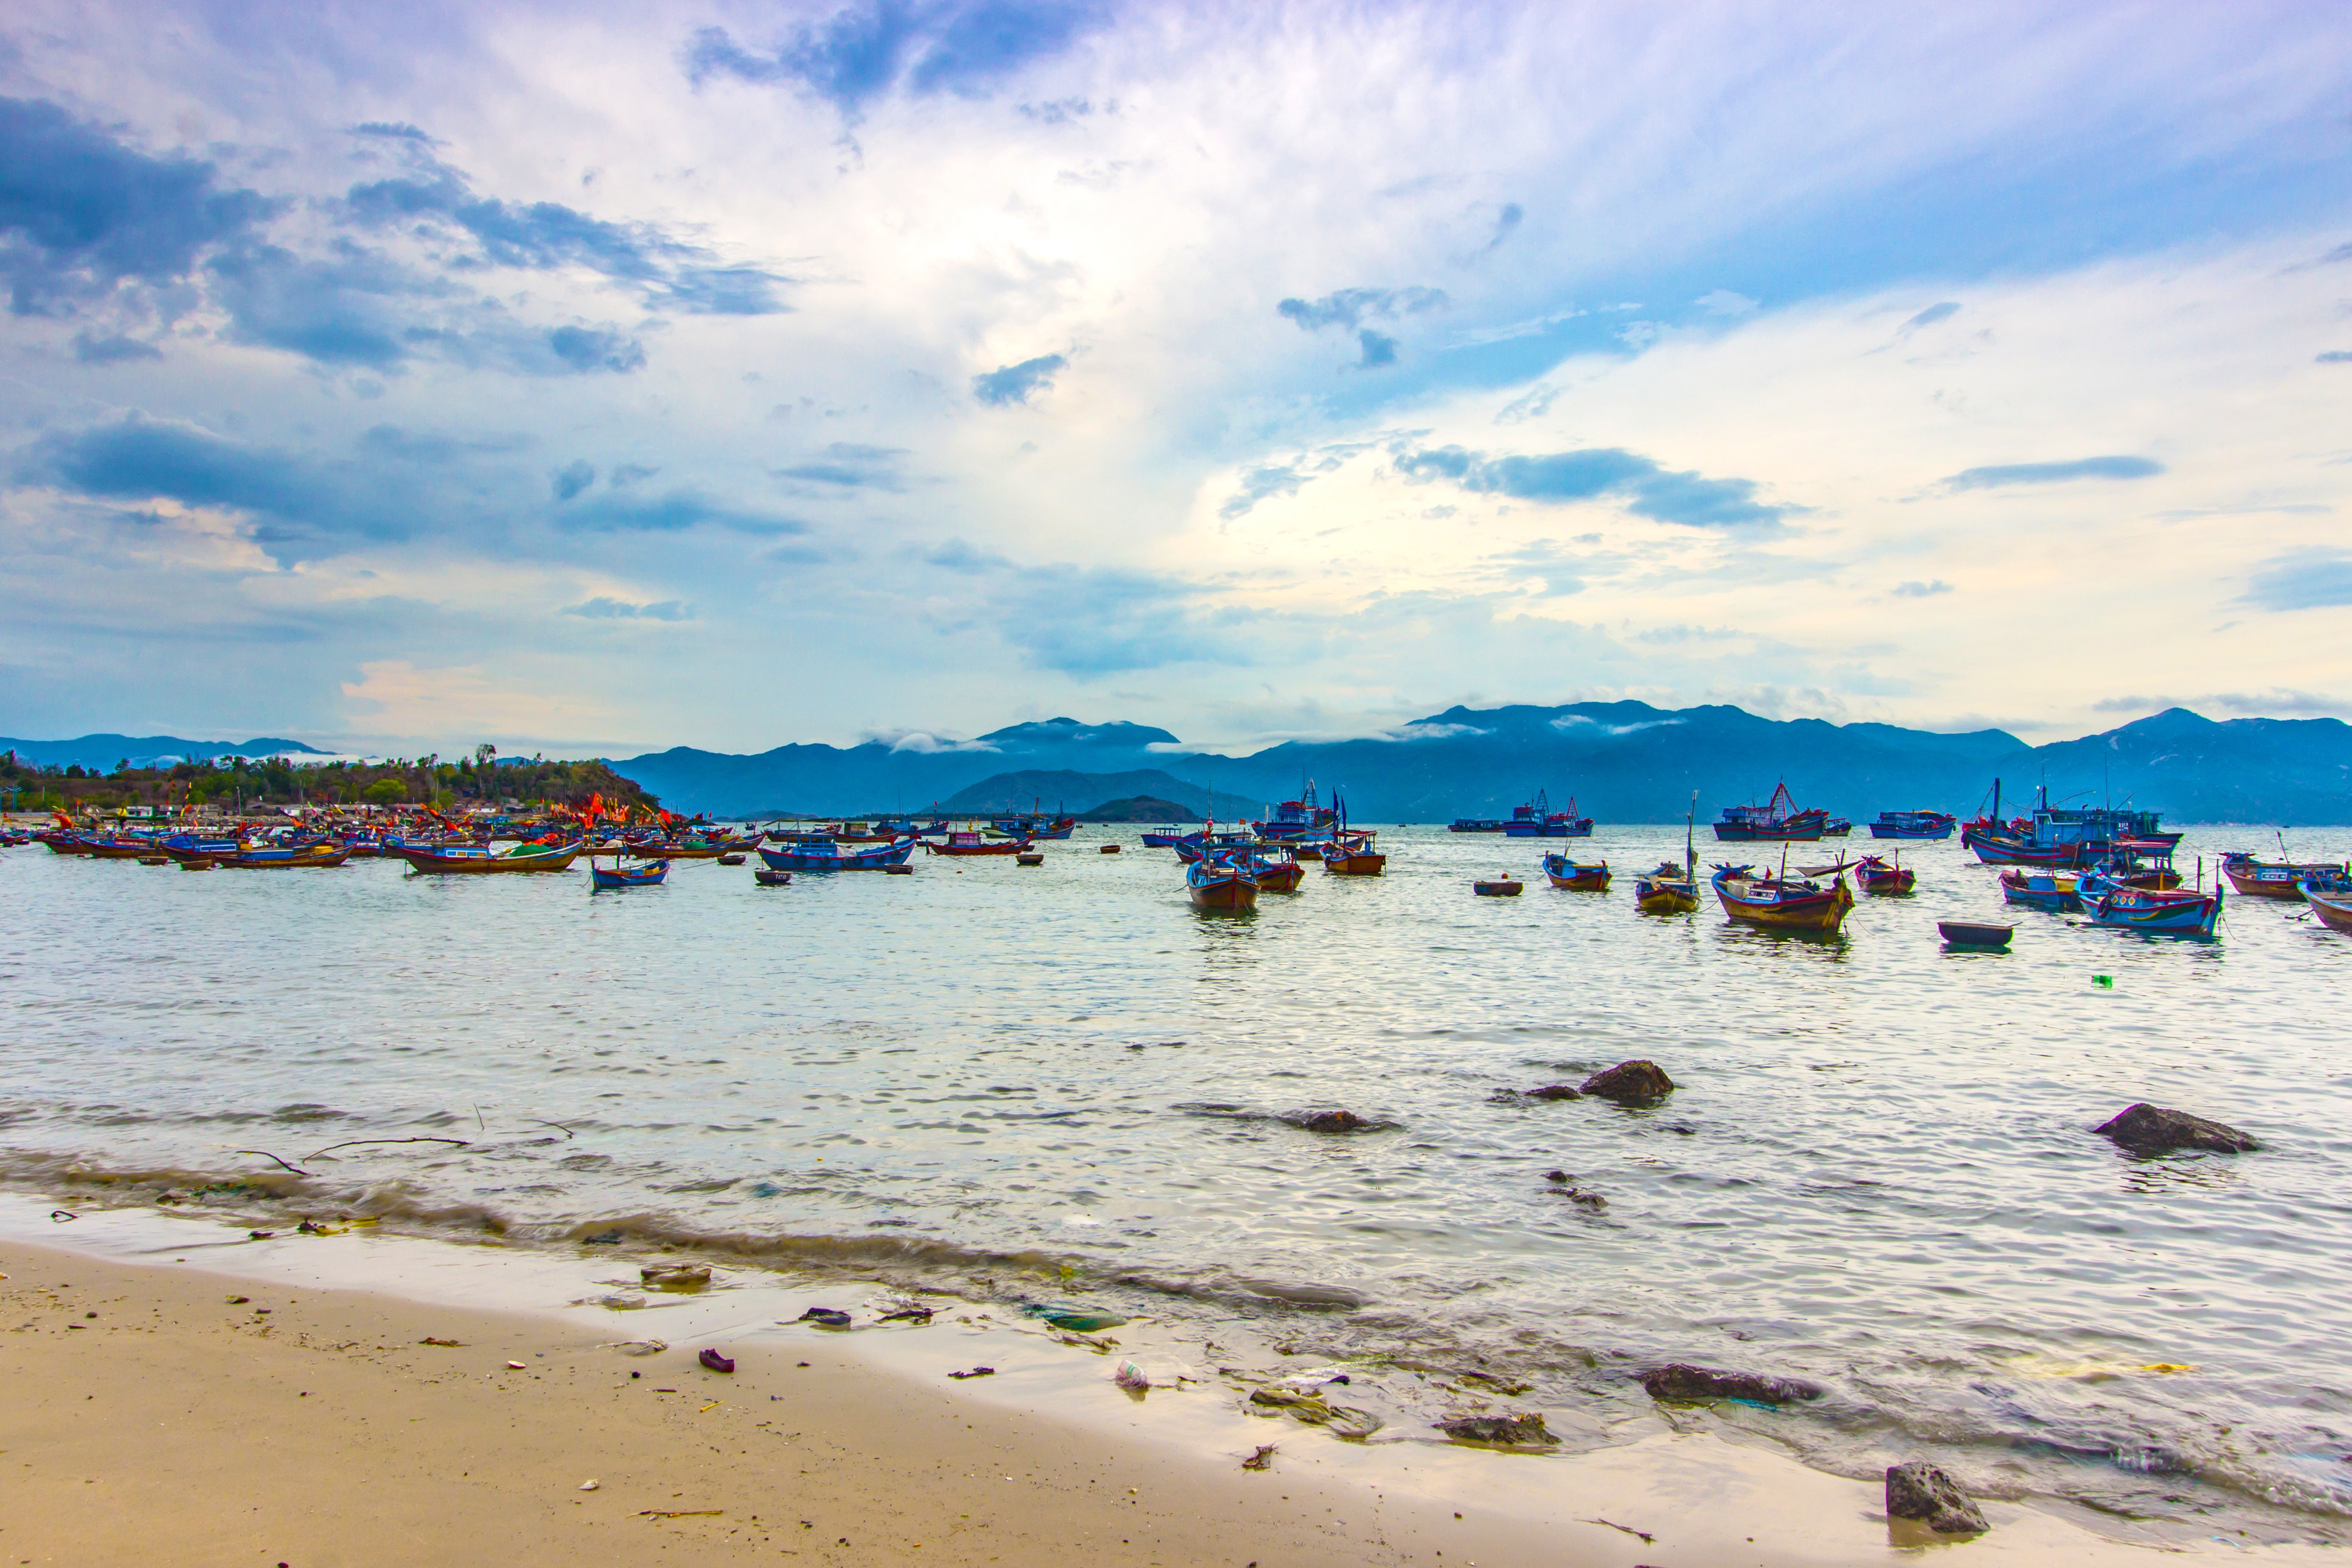
beach, sea, coast, sand, ocean, horizon, cloud, shore, wave, home, vacation, male, bay, page, body of water, write, the sea, than, wind wave